Jane Renwick Smedburg Wilkes

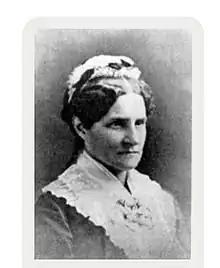

Jane Renwick Smedburg Wilkes (November 22, 1827 – January 19, 1913) was an American nurse and civic leader. She was a Confederate nurse during the American Civil War, volunteering at Wayside Hospital and the Confederate Military Hospital in Charlotte, North Carolina. After the war, Wilkes served on the Woman's Auxiliary to the Board of Missions of the Episcopal Church and as president of the Women's Aid Society of St. Peter's Episcopal Church. In 1867, she co-founded St. Peter's Hospital, the first civilian hospital in North Carolina. Like other hospitals in segregated North Carolina, St. Peter's didn't admit Black people. In 1892, she opened Good Samaritan Hospital, the first hospital for African Americans in North Carolina.